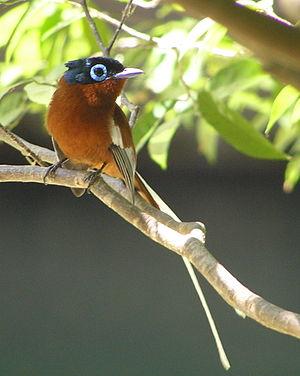
Tchitrec malgache
Le Tchitrec malgache est une espèce d'oiseaux de la famille des Monarchidae.